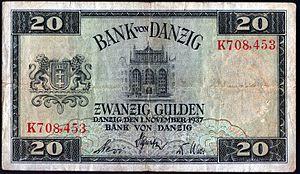
Le florin de Dantzig est une monnaie utilisée par la Ville libre de Dantzig de 1923 jusqu'à l'annexion nazie en 1939. Il était divisé en 100 pfennig.